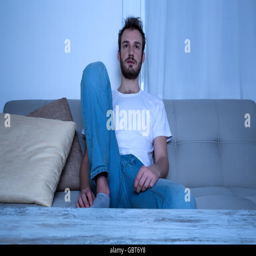
a young bored man sitting on the sofa in front of the tv at night while watching a movie